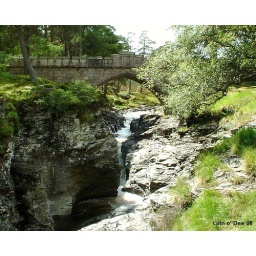
The bridge over the river Dee was built by the Duke of Fife and opened by Queen Victoria about 1858.